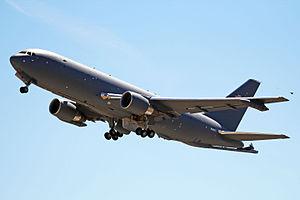
Le Boeing 767 est un avion de ligne à réaction gros-porteur de taille moyenne construit depuis 1981 par Boeing Commercial Airplanes. Il est le premier biréacteur à fuselage large du constructeur et le premier avion de ligne à être équipé d'un cockpit à deux membres d'équipage avec une planche de bord tout écran. L'avion est équipé de deux turboréacteurs à double flux, d'un empennage conventionnel et, pour réduire la traînée aérodynamique, d'un profil de voilure supercritique. Conçu comme avion de ligne gros-porteur plus petit que les appareils précédents, tels que le 747, le 767 a une capacité allant de 181 à 375 passagers et une autonomie de 3 850 à 6 385 milles nautiques, selon les versions. Le développement du 767 ayant été fait en simultané avec celui d'un biréacteur à fuselage étroit, le 757, les deux appareils partagent des caractéristiques communes ; de ce fait, une certification unique permet de piloter les deux appareils.